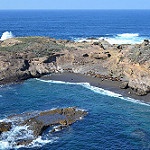
Label: sea